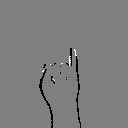
ASL letter: i